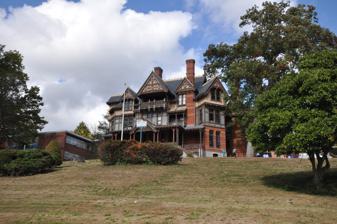
Building: Benedict-Miller House
Country: United States of America
Year built: 1879
Historic house in Connecticut, United States United States historic place Benedict-Miller House U.S. National Register of Historic Places U.S. Historic district Contributing property Show map of Connecticut Show map of the United States Interactive map showing the location for Benedict-Miller House Location 32 Hillside Ave., Waterbury, Connecticut Coordinates 41°33′42″N 73°02′30″W / 41.56167°N 73.04167°W / 41.56167; -73.04167 ( Benedict-Miller House ) Area 2.5 acres (1.0 ha) Built 1879 ( 1879 ) Architect Palliser, Palliser & Co. Architectural style Stick/eastlake, Queen Anne Part of Hillside Historic District ( ID87001384 ) NRHP reference No. 81000616 Significant dates Added to NRHP June 12, 1981 Designated CP August 20, 1987 The Benedict-Miller House is a historic house at 32 Hillside Avenue in Waterbury, Connecticut .  Built in 1879, it is one of the city's finest surviving examples of Queen Anne architecture, designed by Palliser, Palliser & Co. for one of the city's leading industrialists.  It was listed on the National Register of Historic Places in 1981. The house is now part of the campus of the Yeshiva K'tana. Description and history The Benedict-Miller House is located in a residential area three blocks north of Waterbury's downtown Main Street area, on the north side of Hillside Avenue at its junction with First Avenue.  It occupies a large grassy parcel, and is set well back from the road, with a fine view over the downtown and industrial areas of the city.  The house is a three-story wood-frame structure, with asymmetrical massing and plan typical of the Queen Anne style.  Its exterior is clad in a variety of finishes, including brick on the lower levels, wooden paneling, and varying styles of cut wooden shingles on the upper levels.  A variety of porches and gabled dormers add rich variety to the exterior, most retaining the turned posts and balustrades characteristic of the period.  The interior of the house is also replete with high quality original period finishes. The house was completed in 1880 for Charles Benedict, a leading industrialist in Waterbury's dominant brass works.  It was designed by Charles and George Palliser , and exhibits many elements found in the pattern books they published.  It is one of only two grand houses to survive that were built for the city's 19th-century industrial leaders.  The house was the second to be built for Benedict, who acquired the land in 1869 and originally had an Italianate estate house built.  Benedict died in 1881, apparently before the family finished moving in.  It was sold by his daughter in 1889 to Charles Miller, a local dry goods merchant.  The city purchased the surviving elements of the subdivided estate in 1952, and it served for a time as part of the Waterbury campus of the University of Connecticut . See also National Register of Historic Places listings in New Haven, Connecticut References